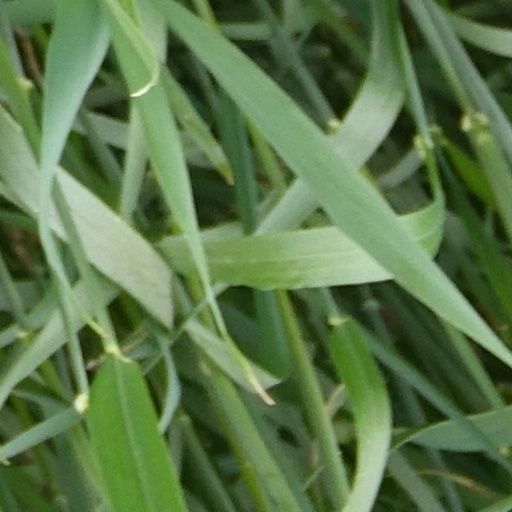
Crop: wheat